Cochin Jews

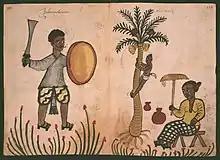
Jewish couple depicted in 16th century Portuguese Códice Casanatense

In 1524, the Muslims, backed by the ruler of Calicut (today called Kozhikode and not to be confused with Calcutta), attacked the wealthy Jews of Cranganore because of their primacy in the lucrative pepper trade. The Jews fled south to the Kingdom of Cochin, seeking the protection of the Cochin Royal Family (Perumpadapu Swaroopam). The Hindu Raja of Cochin gave them asylum. Moreover, he exempted Jews from taxation but bestowed on them all privileges enjoyed by the tax-payers.